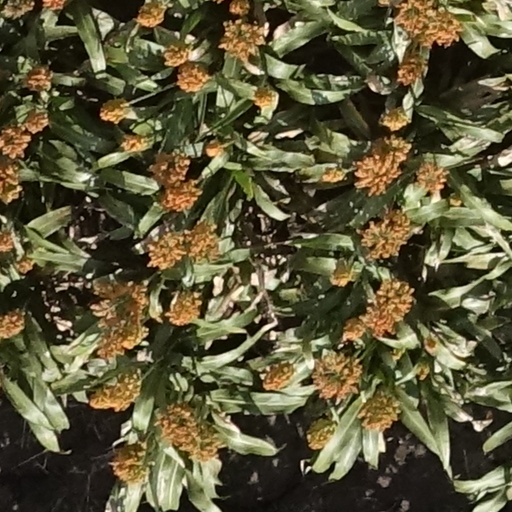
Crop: sorghum